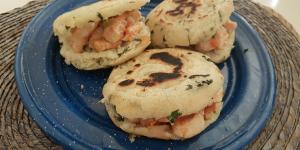
bocoles huastecos